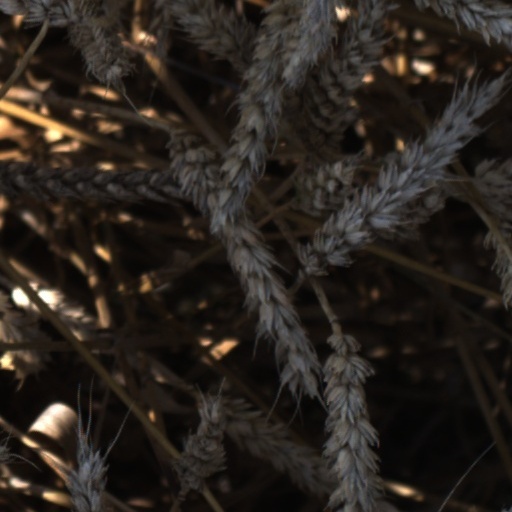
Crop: wheat